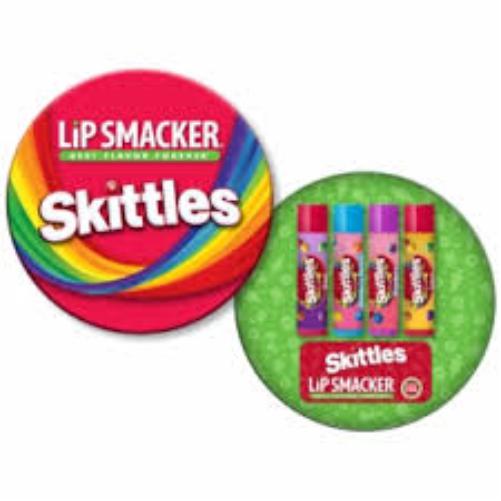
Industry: Food